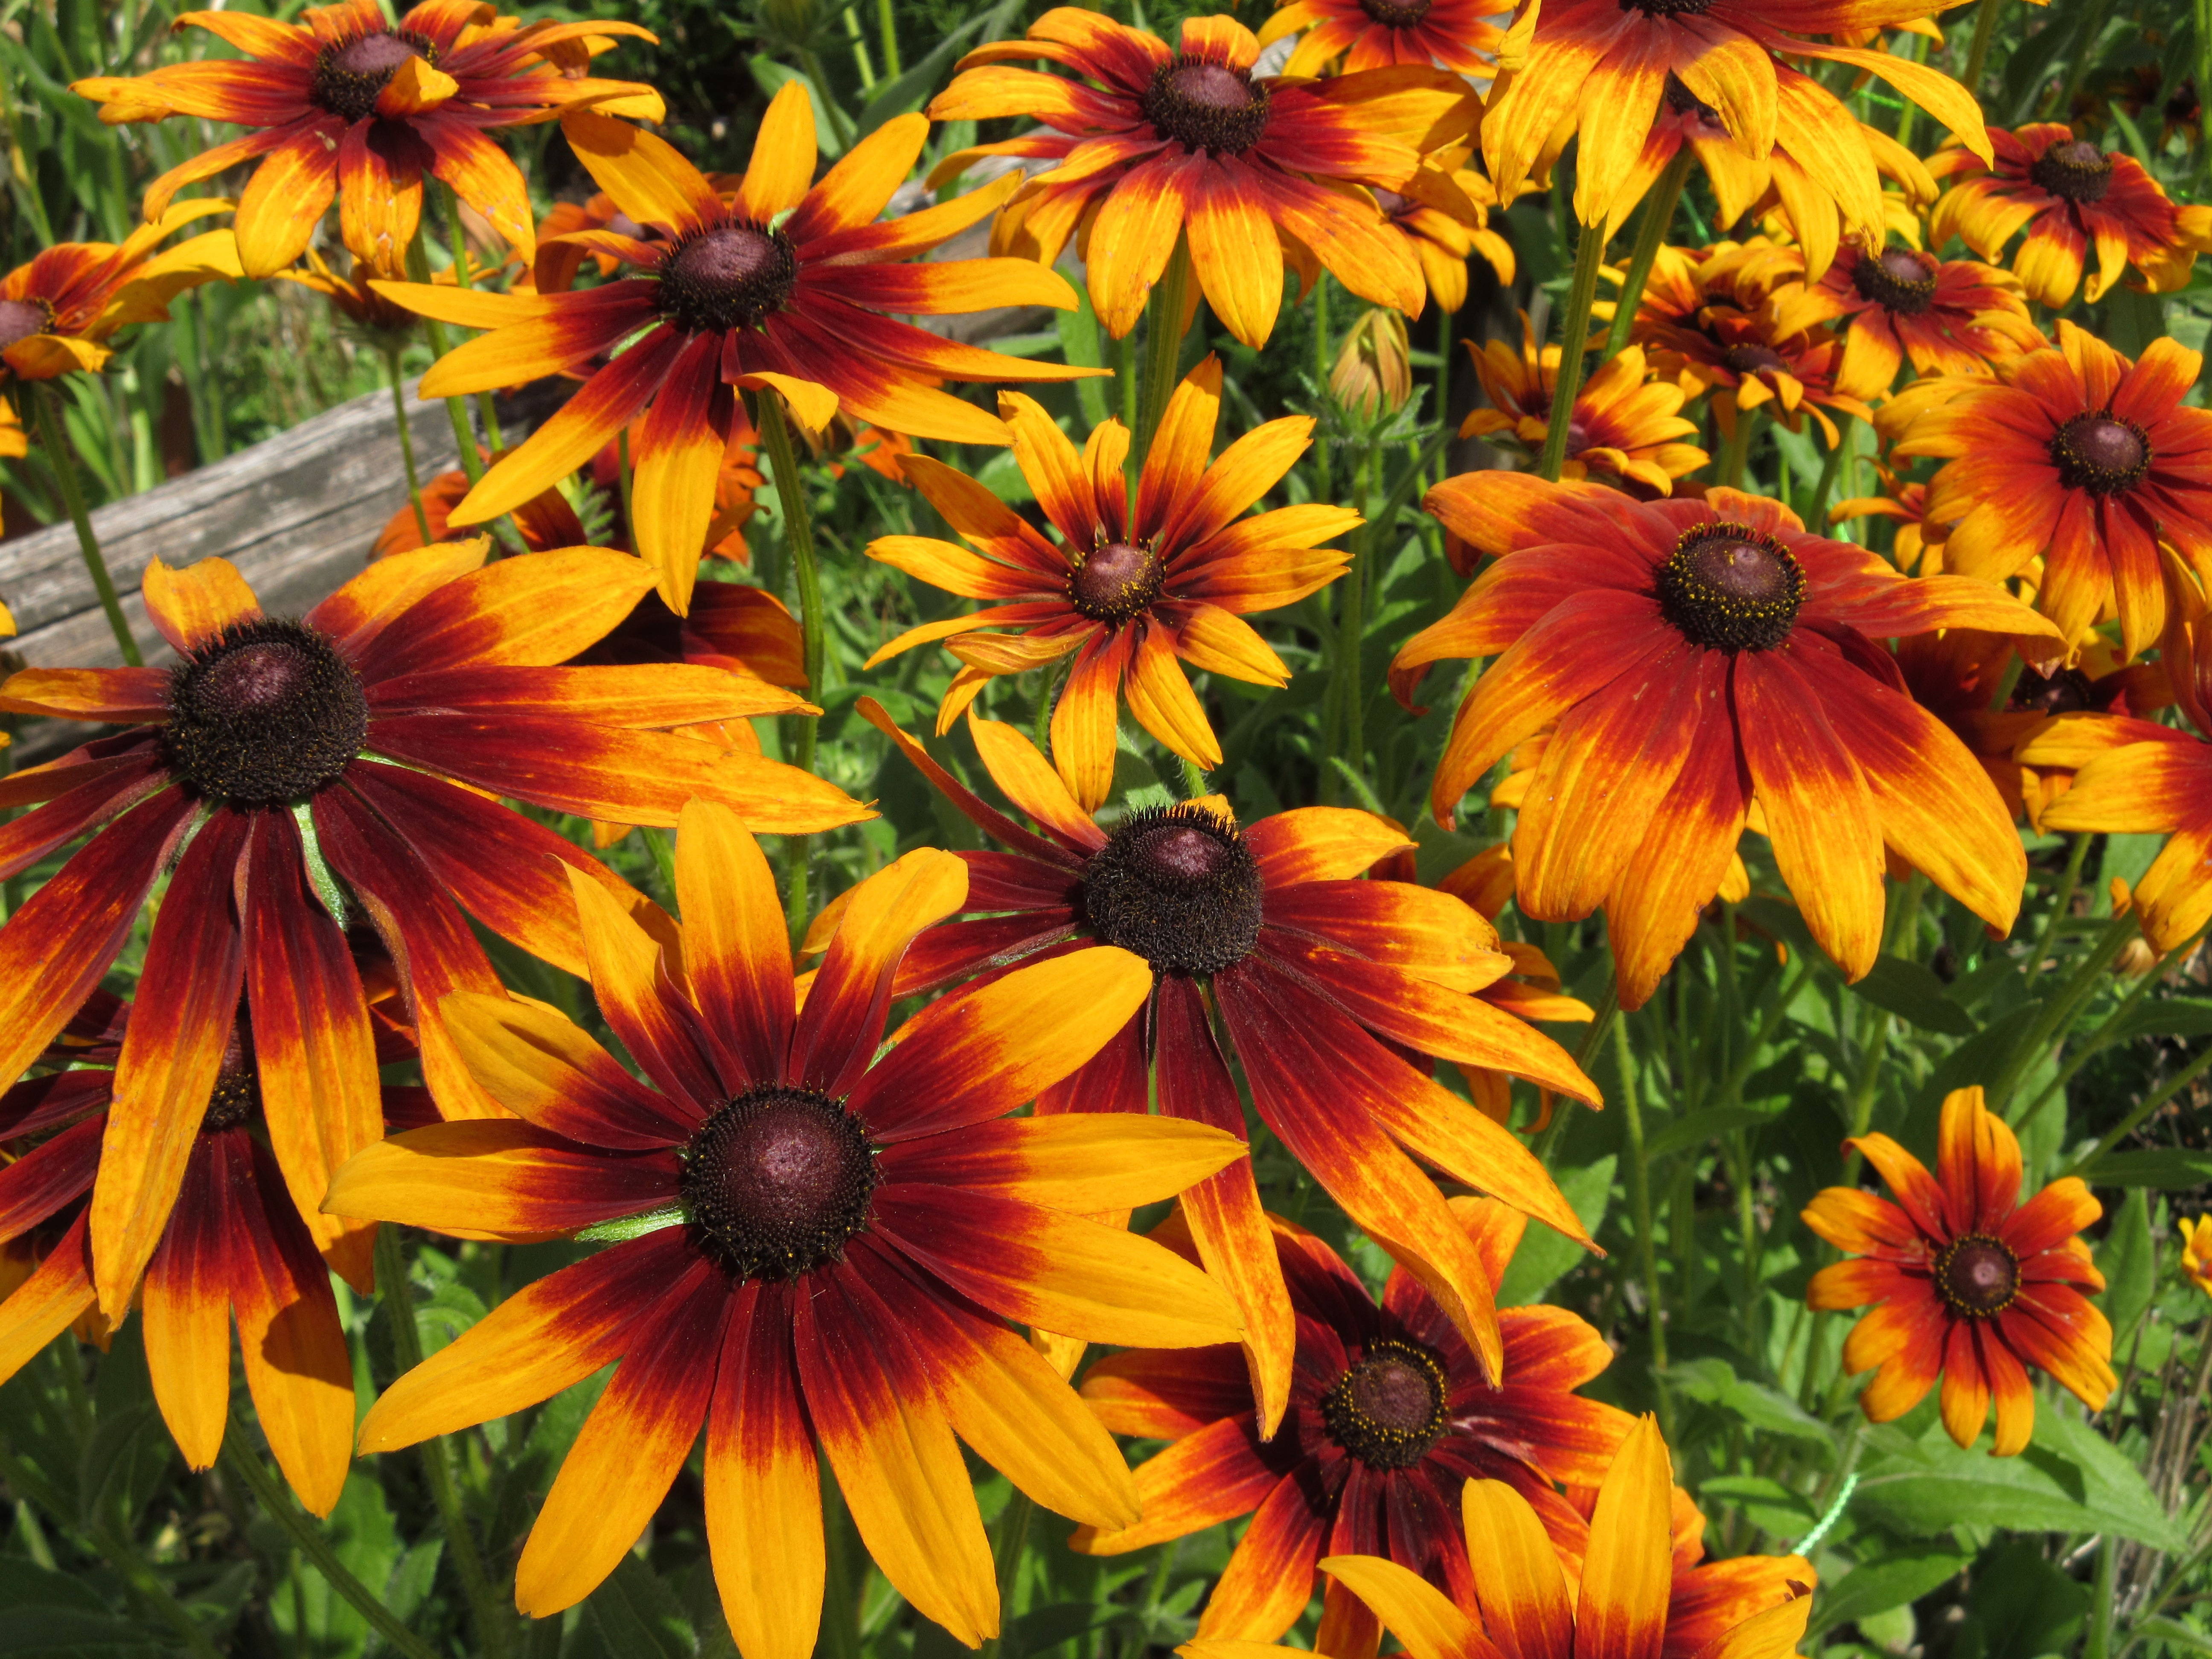
plant, flower, petal, herb, autumn, botany, flora, wildflower, rudbeckia, flowering plant, daisy family, sea of flowers, bl tenzauber, annual plant, land plant, blanket flowers